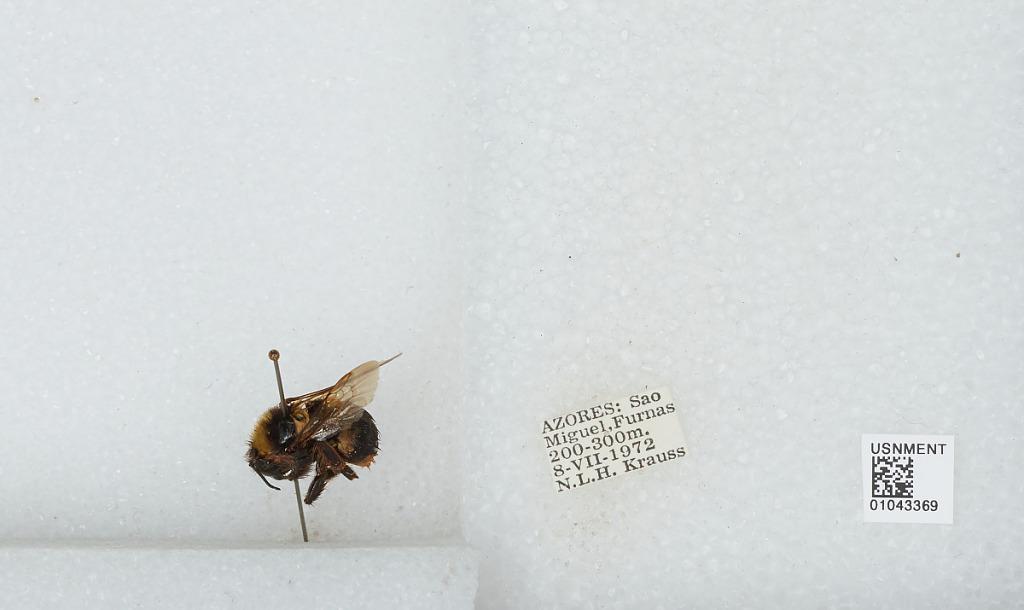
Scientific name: Bombus sp.
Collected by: N. Krauss
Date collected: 1972-7-8
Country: Portugal
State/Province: Azores
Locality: Furnas, Sao Miguel
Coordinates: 37.7722, -25.3131